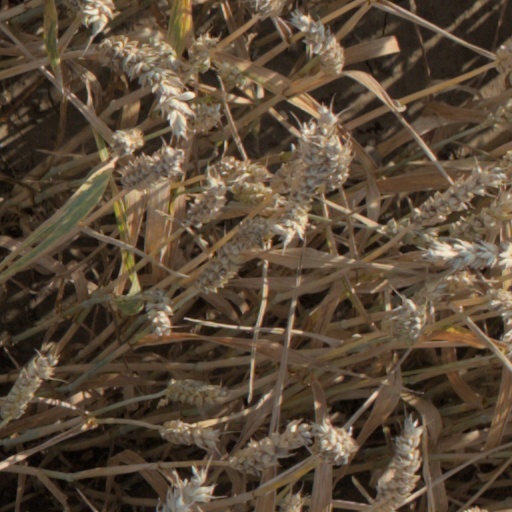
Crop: wheat